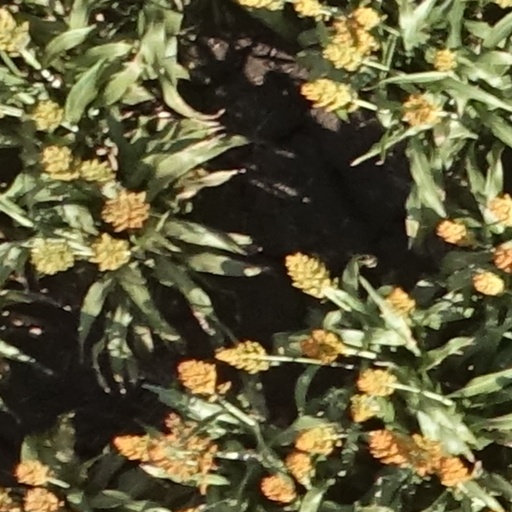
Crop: sorghum